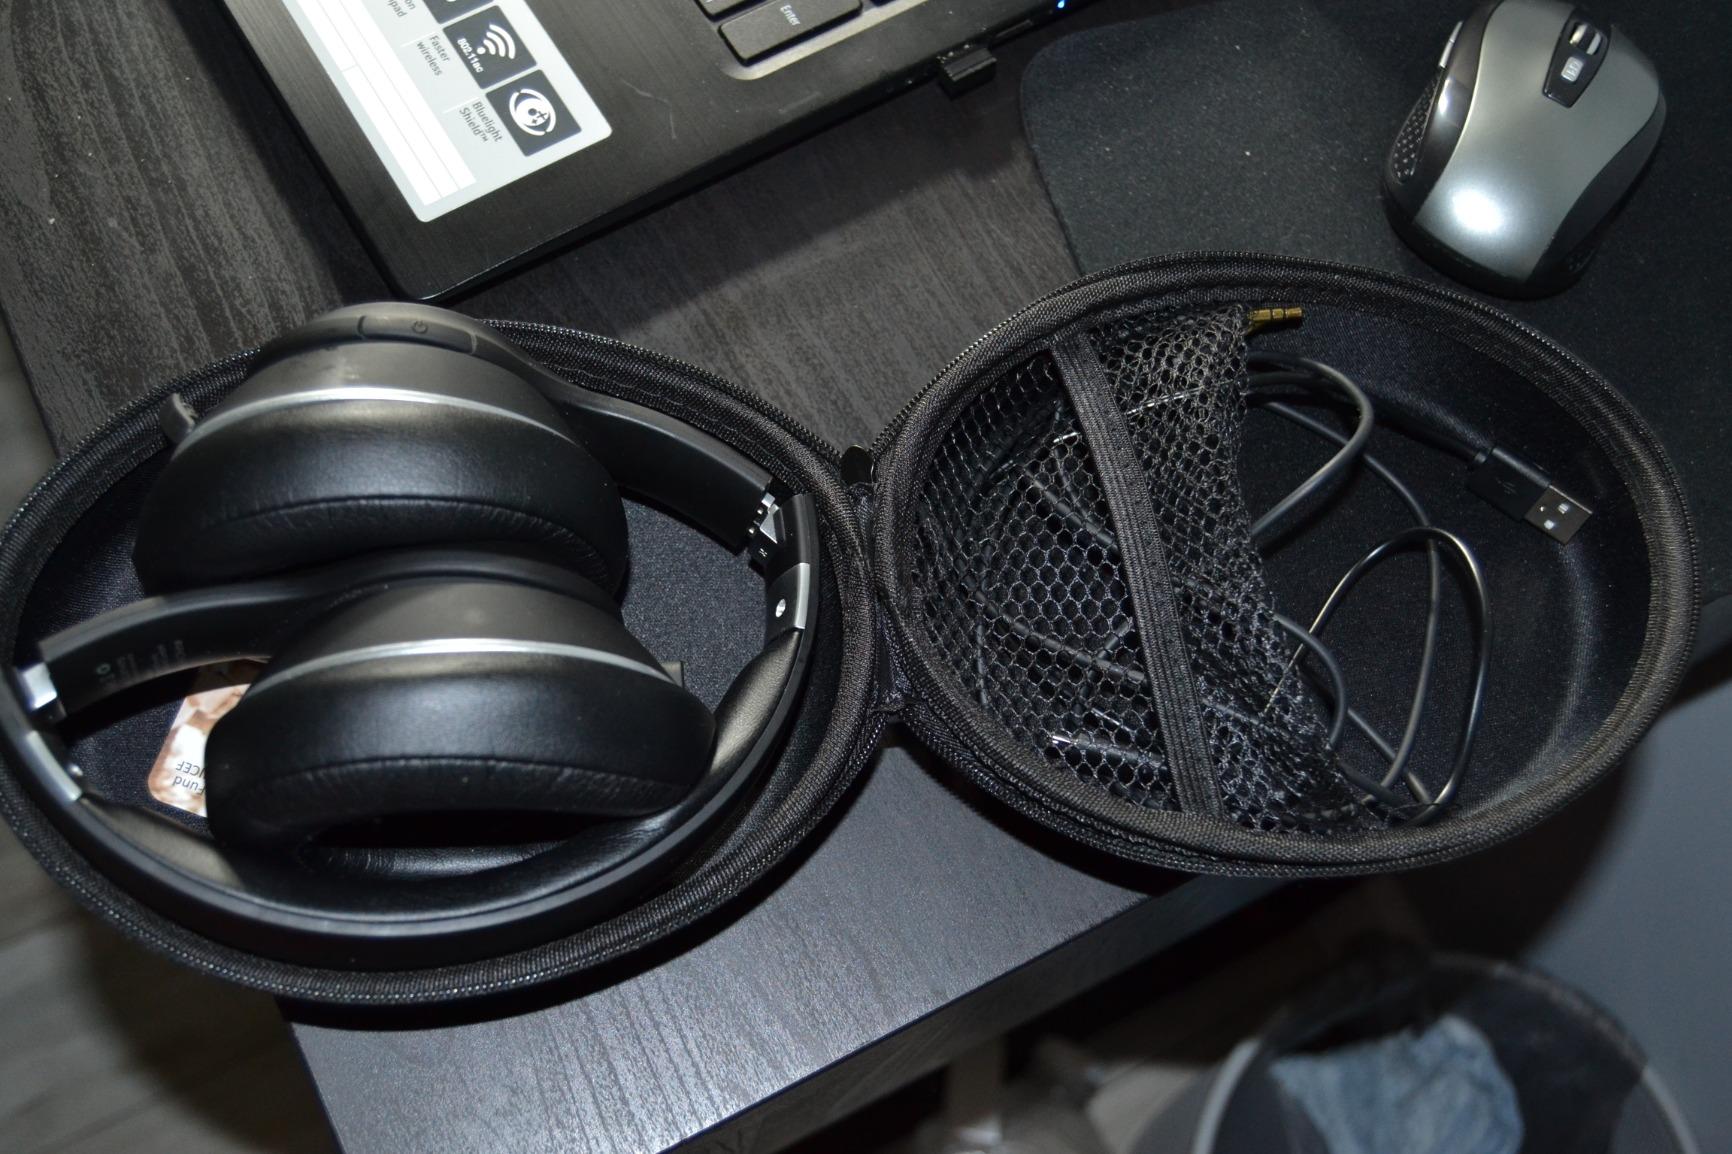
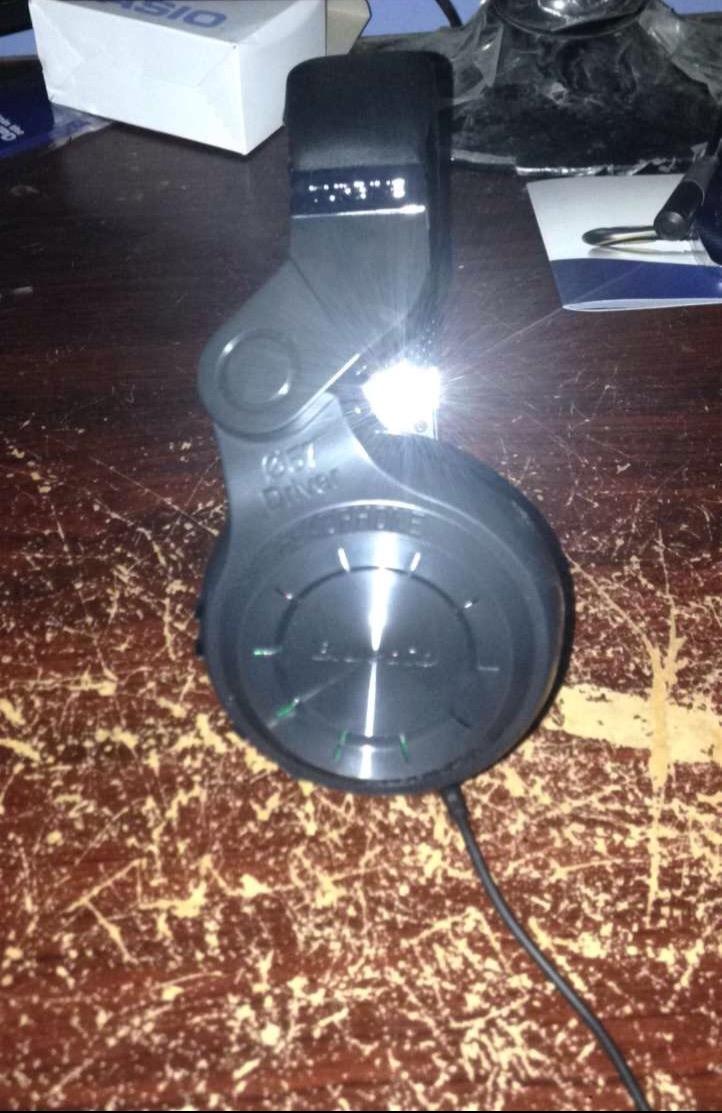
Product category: headphones
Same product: no